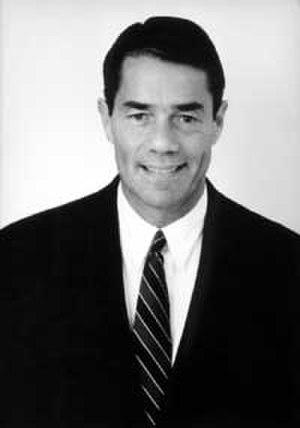
Anthony Carroll Knowles, né le 1ᵉʳ janvier 1943 à Tulsa en Oklahoma, est un homme d'affaires et homme politique américain qui fut gouverneur de l'Alaska de 1994 à 2002.